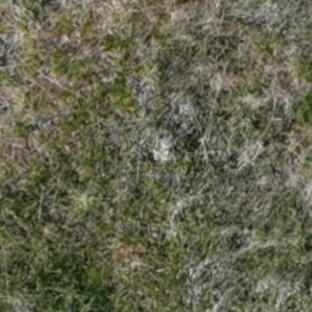
Month: may